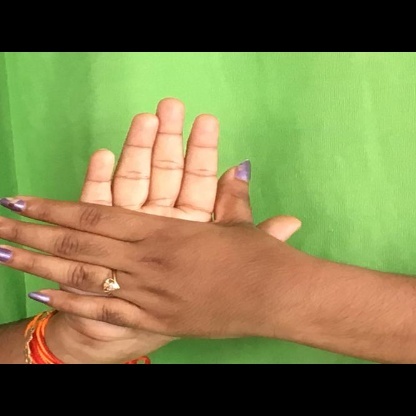
Mudra: Chakra